Ambrosina

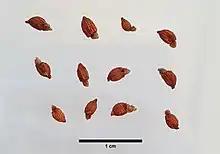
Seeds of "Ambrosina bassii" L.

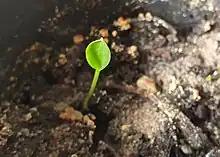
Seedlings of "Ambrosina bassii" L.

"Ambrosina bassii" has oval leaves that are 3.5 to 6 cm long and resemble the leaves of many aroid seedlings. The inflorescence is 2.5 cm long bent over and has an unusual spathe. The spathe is shaped like an egg and is greenish brown with dots on it. Inside the egg shaped spathe is divided two chambers. In one chamber is contained a single female flower and in the other are 8 to 10 male flowers. The seeds have an elaiosome. However, seeds are rarely formed, as this species exhibits a low reproductive rate.